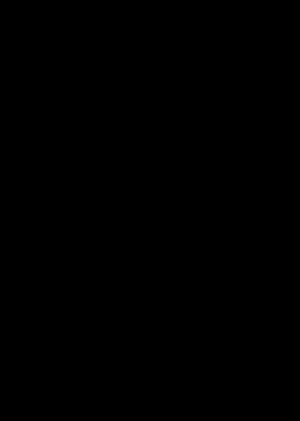
Parmi les ressorts hélicoïdaux, il existe :
Les ressorts sont fréquemment utilisés pour l'enseignement élémentaire de la mécanique. On s'intéresse en particulier à des ressorts dont l'allongement est proportionnel à la force à laquelle ils sont soumis. Dans le cas général, la déformation d'un ressort n'est pas proportionnelle à la sollicitation, mais ce cas particulier présente un intérêt pédagogique puisqu'il permet une étude simple.